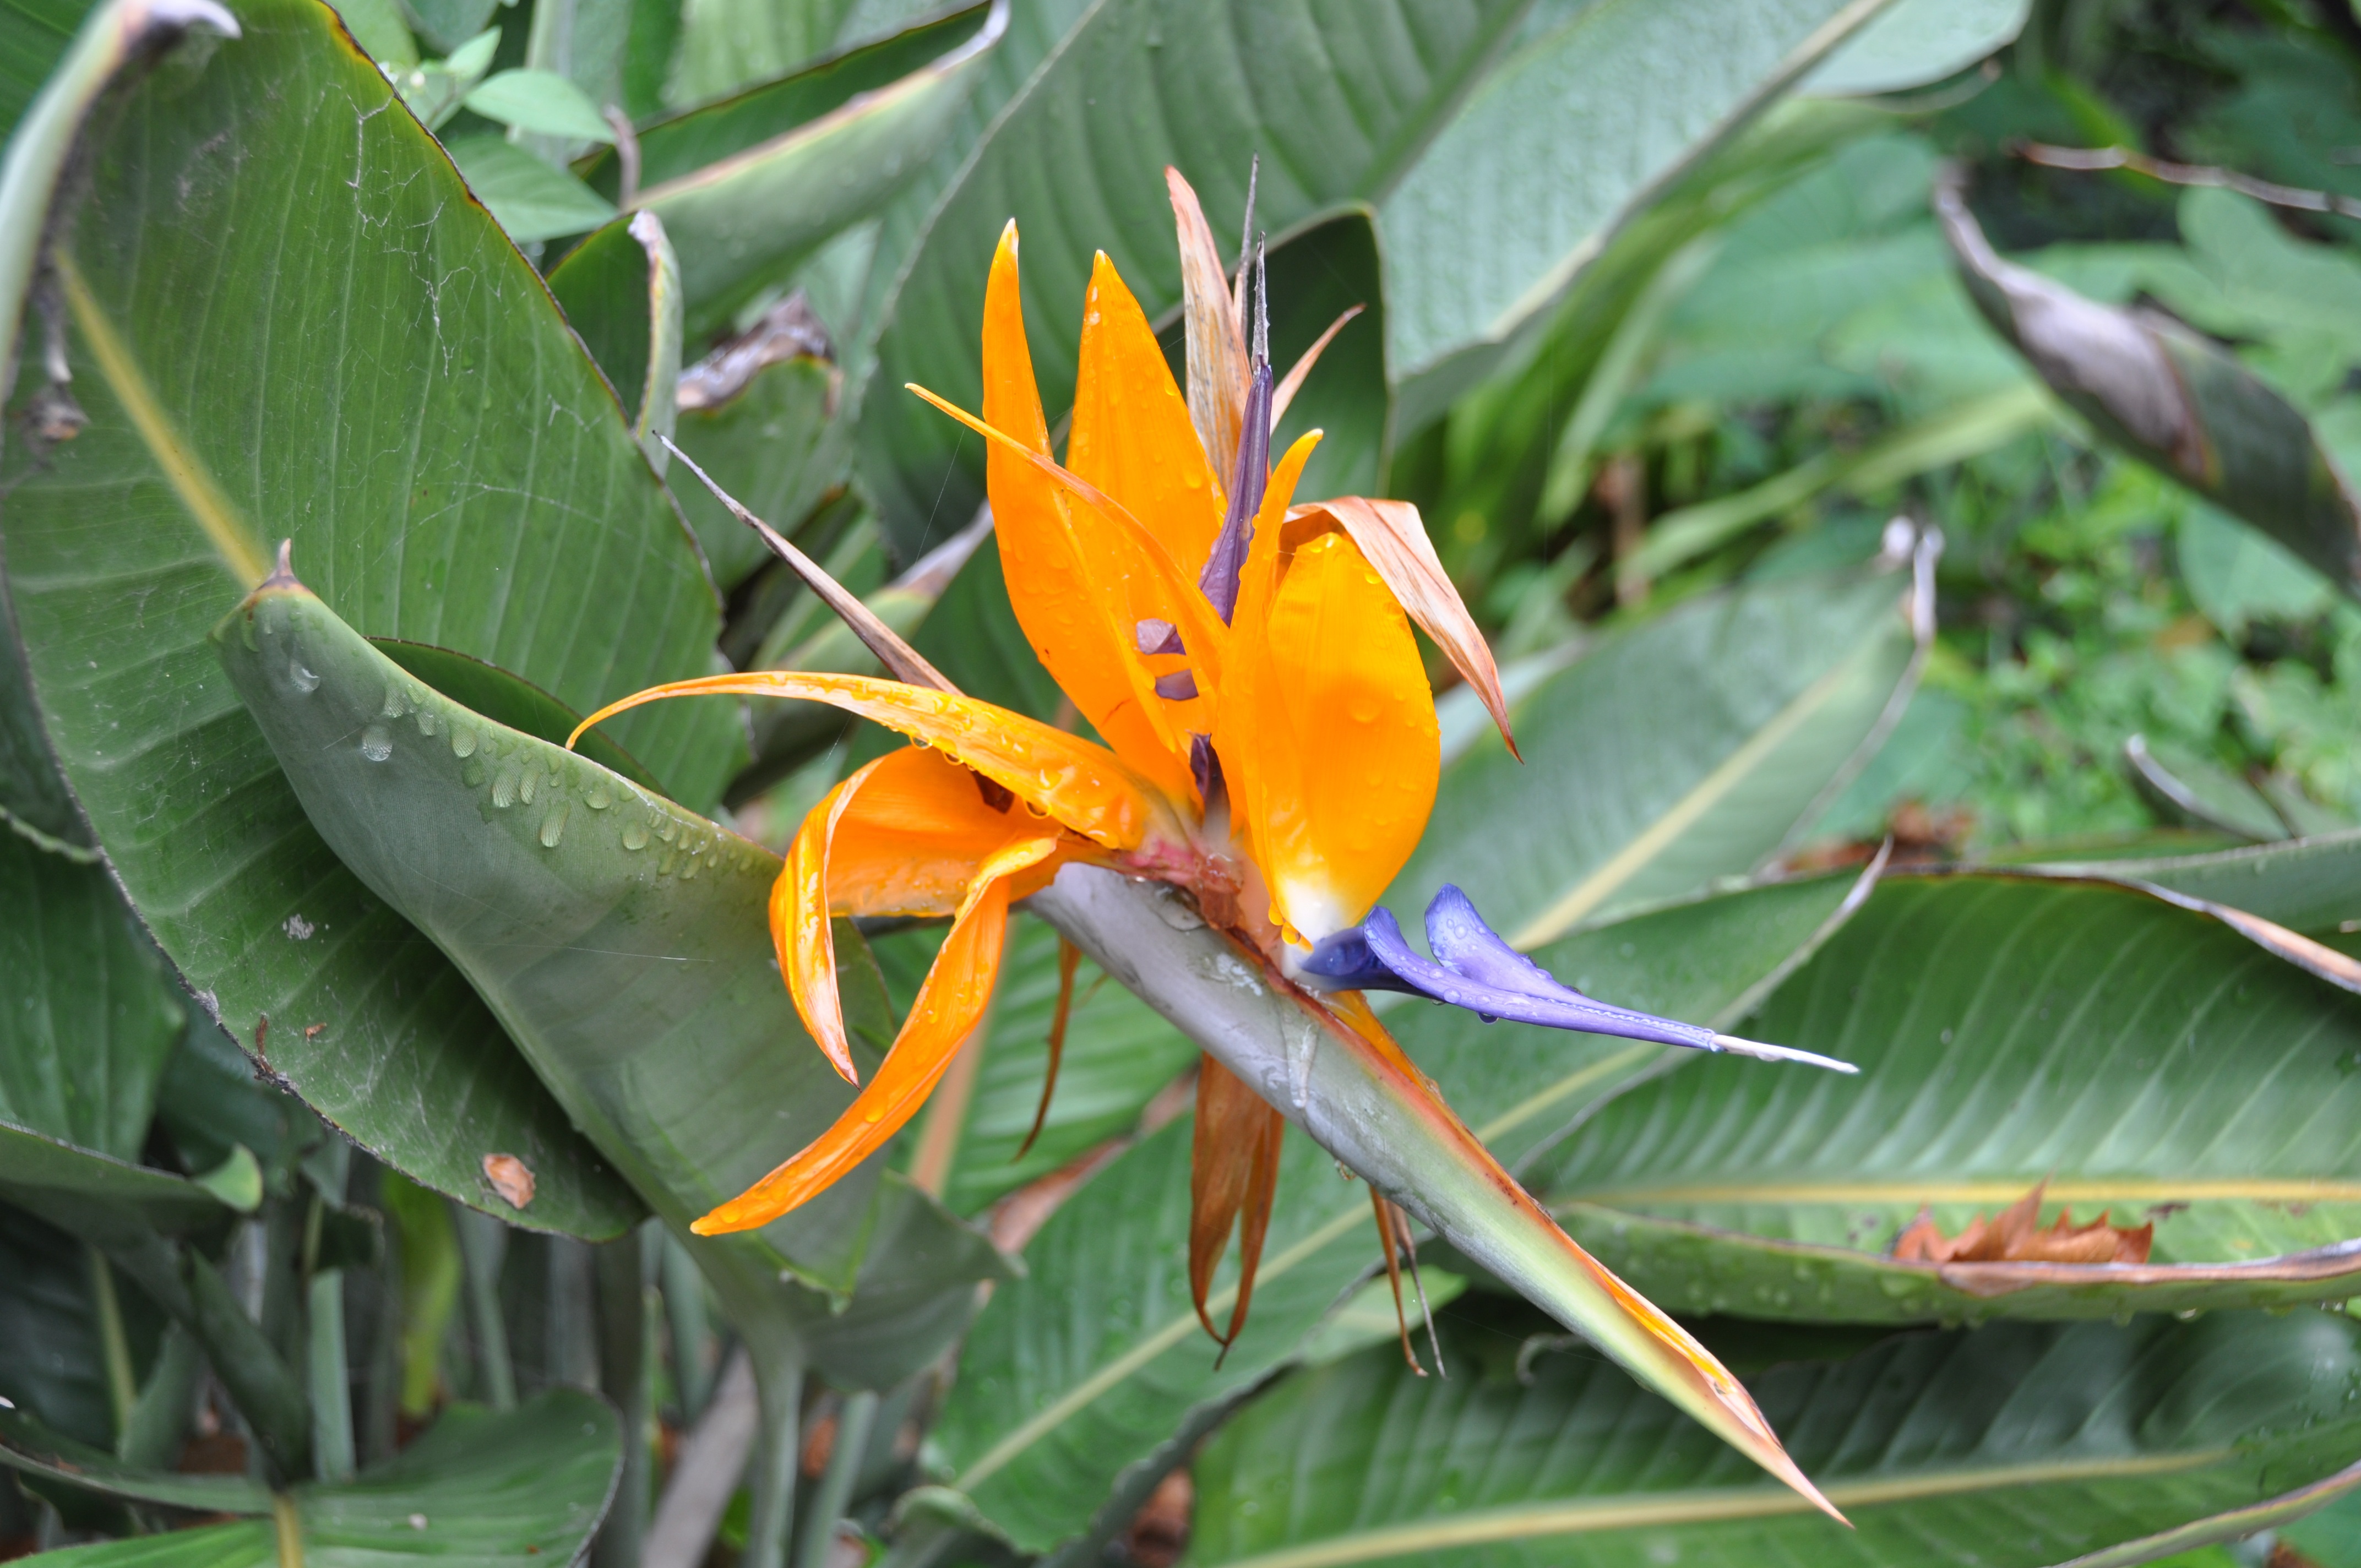
tree, nature, blossom, plant, leaf, flower, bloom, orange, jungle, color, botany, flora, fauna, wildflower, leaves, shrub, rainforest, tropics, macro photography, bird of paradise flower, flowering plant, land plant